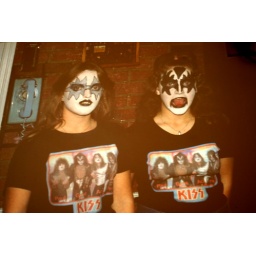
photo by my dad circa 1980. Make up by mom. I LOVE the blue rotary phone behind them.